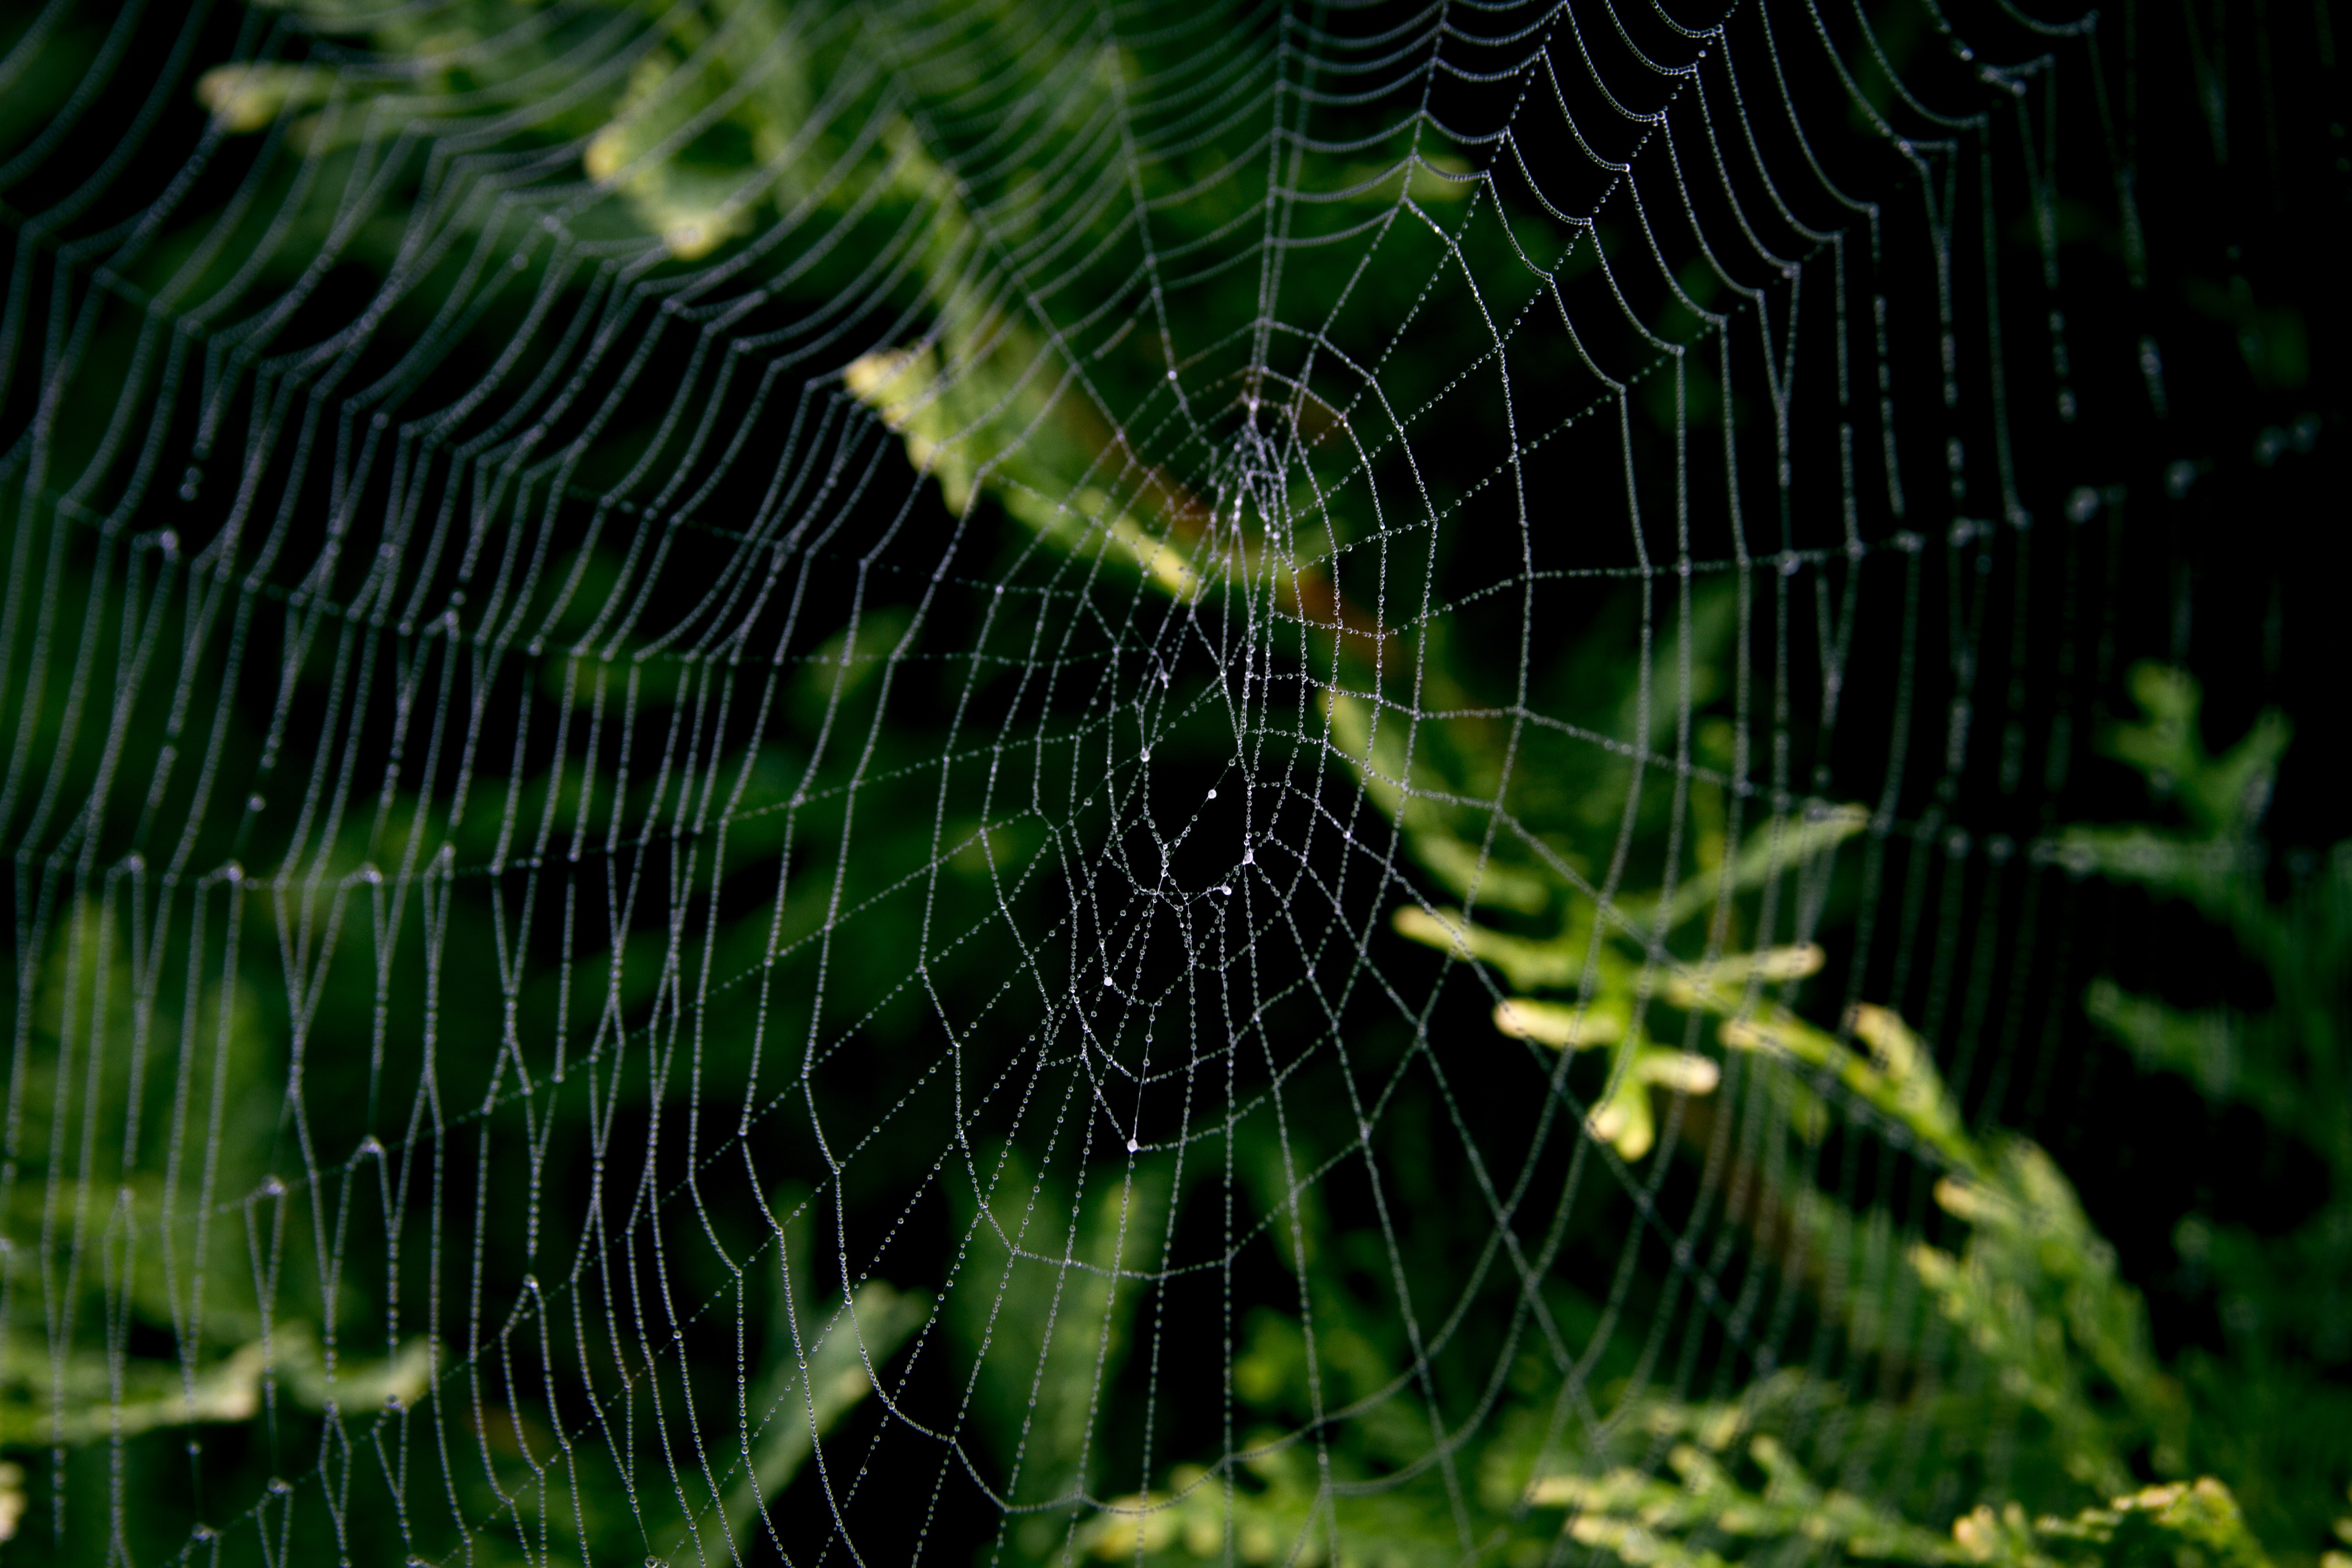
water, nature, dew, light, wet, spooky, spiderweb, green, natural, halloween, fauna, material, invertebrate, spider web, cobweb, spider, fear, animals, net, arachnid, insects, drops, horror, spiders, phobia, trap, scare, moisture, macro photography, arthropod, plant stem